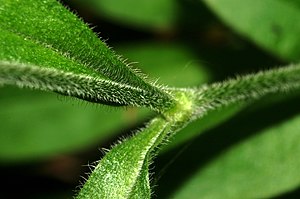
Nikkende limurt / Galleri
Stængel.
Nikkende limurt er en 20-40 cm høj urt, der vokser på skrænter og strandoverdrev.